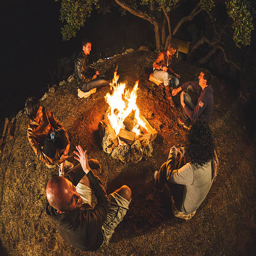
campfire of friends in circle on the fire